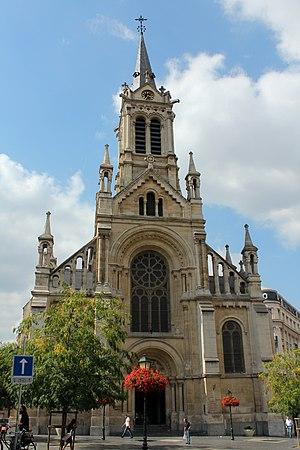
Vue de face de l'église de Saint-Gilles, construite entre 1866 et 1878 par Victor Besme et situé Parvis de Saint Gilles, en Belgique. This is a photo of a monument in Brussels, number: 2271-0001/0
Cet article recense le patrimoine immobilier protégé à Saint-Gilles. Le patrimoine immobilier protégé fait partie du patrimoine culturel en Belgique.